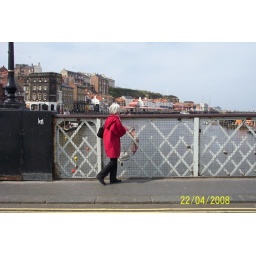
Joy looks out to sea as we cross the swing bridge over the mouth of the river Esk.